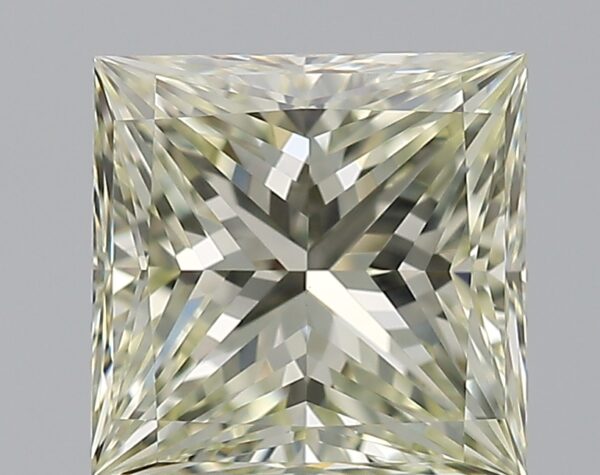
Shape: princess
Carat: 1.2
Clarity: VS1
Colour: N
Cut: EX
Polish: EX
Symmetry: VG
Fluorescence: N
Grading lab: GIA
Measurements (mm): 5.87 x 5.8 x 4.27